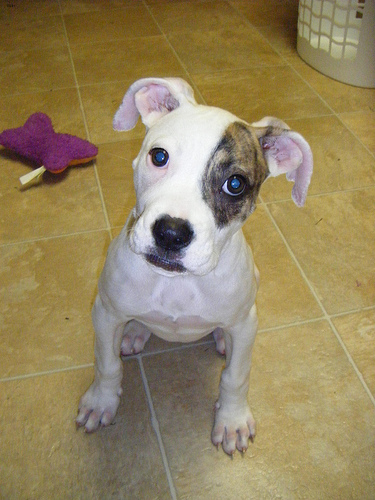
Breed: american bulldog